Volkswagen Jetta

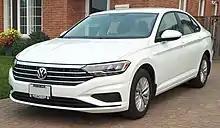
Volkswagen Jetta (A7)

The sixth-generation Volkswagen Jetta, known as the NCS (New Compact Sedan) during its development, was announced in the North American market on 16 June 2010. The A6 Jetta marked the departure from being a sedan derivative of the Golf, opting for a dedicated bodywork. It is partly based on the PQ35 platform shared with the Golf Mk6. The new model was larger and less expensive to manufacture than the previous generation making the vehicle more competitive against mainstream rivals in the compact car segment as part of Volkswagen's goal of reaching sales of 800,000 units in the North American market by 2018. The sixth generation Volkswagen Jetta was primarily designed by Volkswagen Mexico under the supervision of Volkswagen Germany.